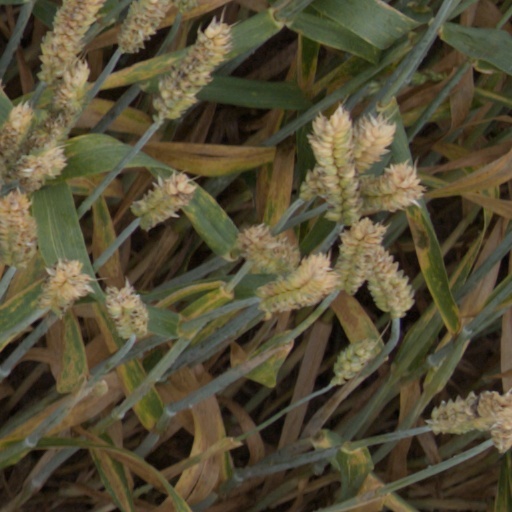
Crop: wheat